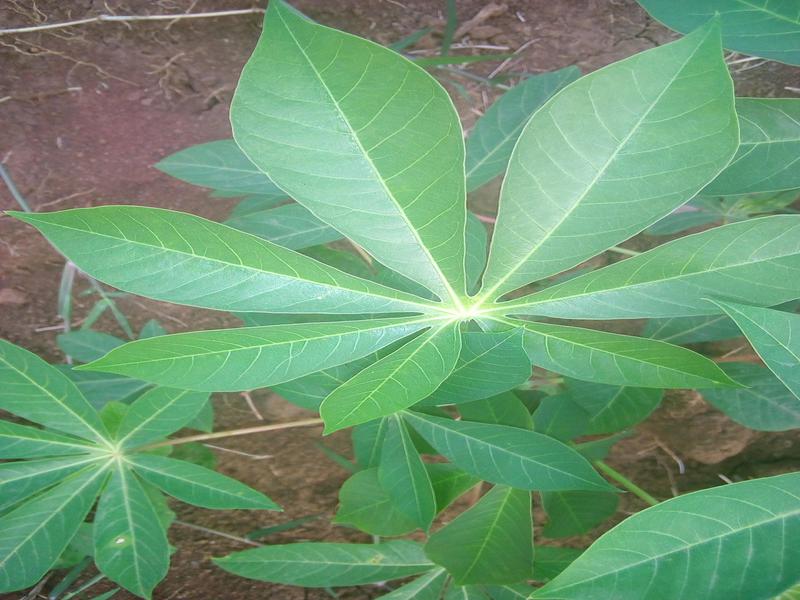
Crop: cassava
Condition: healthy